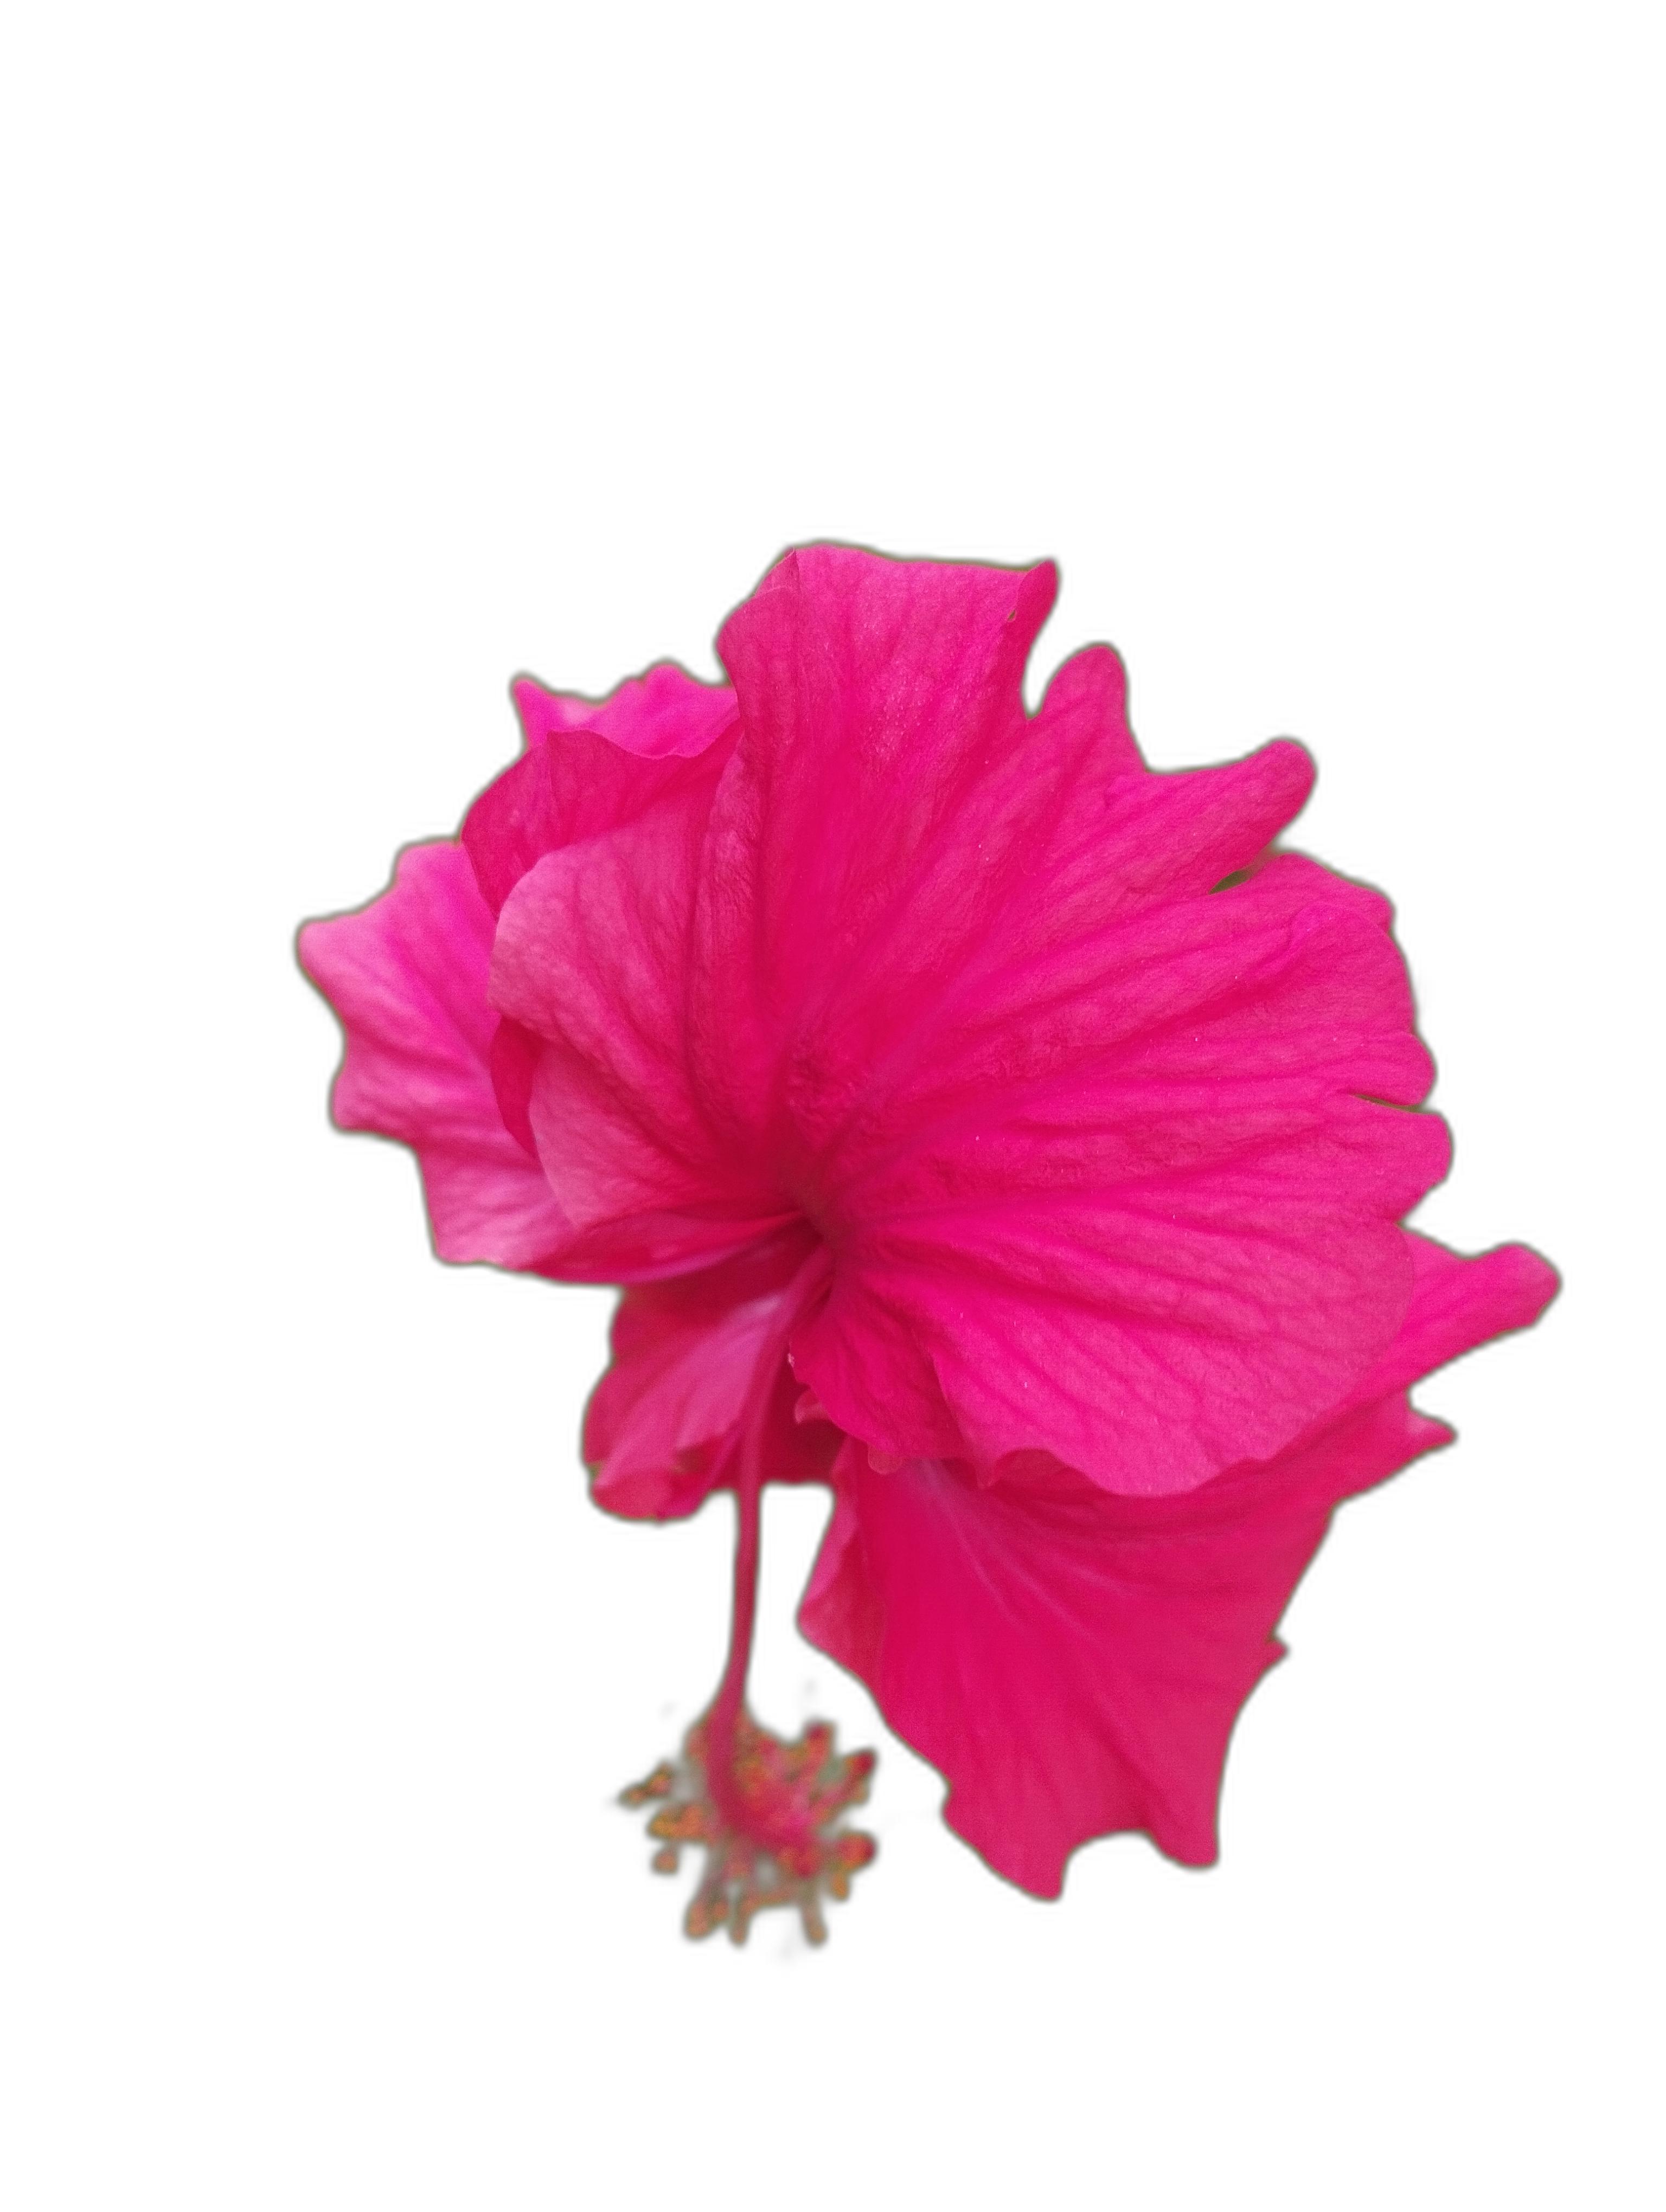
Label: Hibiscus